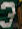
Number: 3